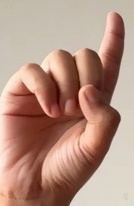
ASL sign: D